November 1828

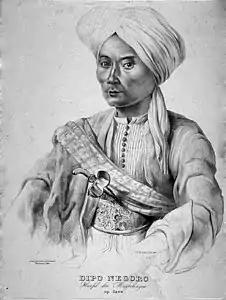
November 1828 was based on the Java war, led by Diponegoro.

During the Java War, when Prince Diponegoro led a general uprising against the Dutch colonial government, the Dutch military occupy a small town in Central Java owing to concerns that they have been collaborating with Sentot Prawirodjo, one of the leaders of the Javanese forces. The village chief, Jayengnegoro, accuses elder Kromoludiro of aiding Diponegoro's forces; Kromoludiro is arrested and tortured by Dutch leader Captain de Borst. In response, village "kyai" Karto Sarjan sends one of his students to find Sentot.